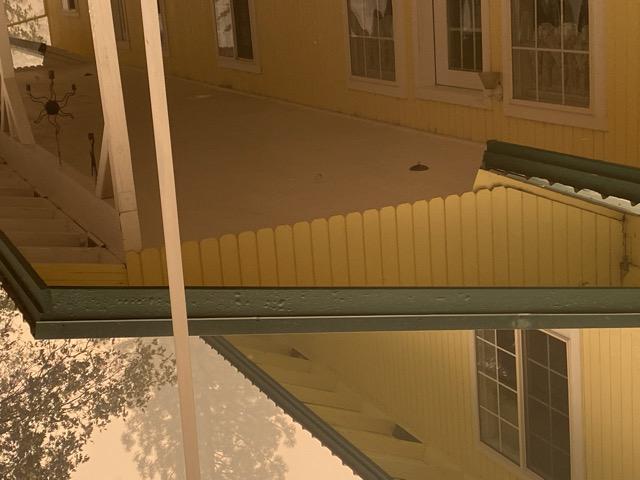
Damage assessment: affected